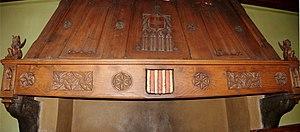
Photo de la cheminé intérieur du réfectoire de l'abbaye de Sixt Fer-à-Cheval.
L'abbaye de Sixt est une abbaye située à Sixt-Fer-à-Cheval, en France.